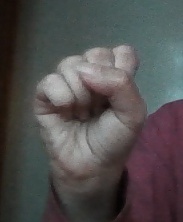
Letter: saad